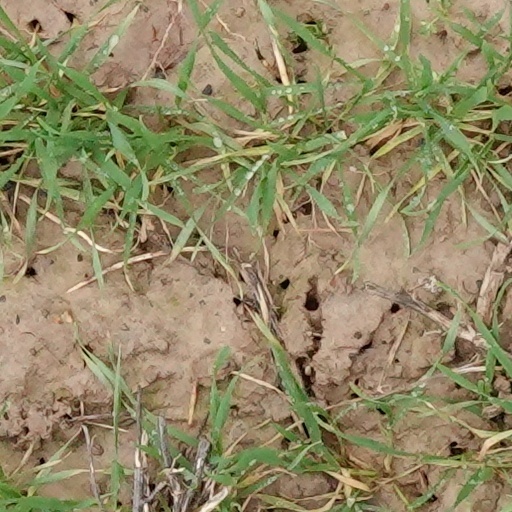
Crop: wheat